George de La Hèle

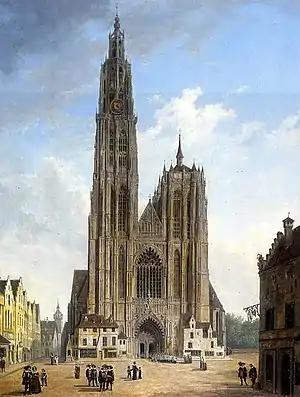
La Hèle was educated at the Cathedral of Our Lady, Antwerp

La Hèle was born in Antwerp, and received his musical training both there and possibly at Soignies. He spent his teenage years as a choirboy in Madrid, in the chapel of Philip II, then led by Pierre de Manchicourt, another northern composer who spent much of his career in Spain; Manchicourt probably identified the young La Hèle himself on one of his talent-scouting trips to his own homeland. After singing as a choirboy for several years, in the late 1560s La Hèle went to study at the University of Alcalá, and in 1570 returned north, enrolling at the University of Leuven. While his course of study has not been documented, it is presumed he studied not music but theology. He seems not to have achieved the priesthood, but rose high enough in the Church hierarchy to be eligible for benefices.